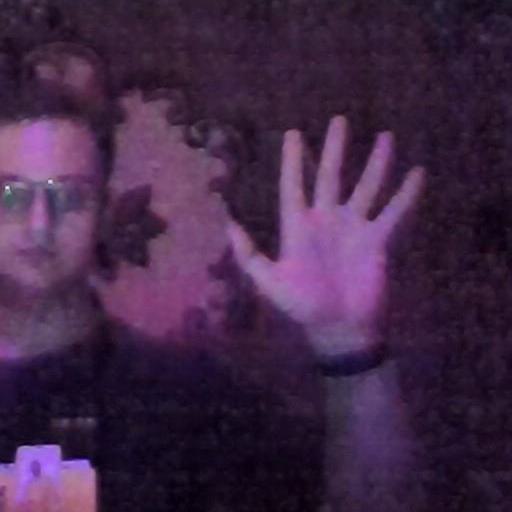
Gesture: palm